Darius the Great

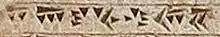

At some time between his coronation and his death, Darius left a tri-lingual monumental relief on Mount Behistun, which was written in Elamite, Old Persian and Babylonian. The inscription begins with a brief autobiography including his ancestry and lineage. To aid the presentation of his ancestry, Darius wrote down the sequence of events that occurred after the death of Cyrus the Great. Darius mentions several times that he is the rightful king by the grace of the supreme deity Ahura Mazda. In addition, further texts and monuments from Persepolis have been found, as well as a clay tablet containing an Old Persian cuneiform of Darius from Gherla, Romania (Harmatta) and a letter from Darius to Gadates, preserved in a Greek text of the Roman period. In the foundation tablets of Apadana Palace, Darius described in Old Persian cuneiform the extent of his Empire in broad geographical terms: